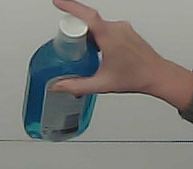
Product: sensodyne_mouthwash